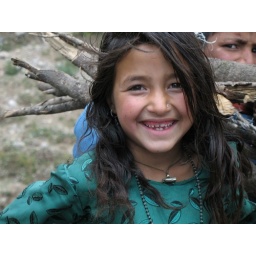
a village girl carrying a bundle of sticks outside mr. king's house in tambu ki dhar... beautiful face.